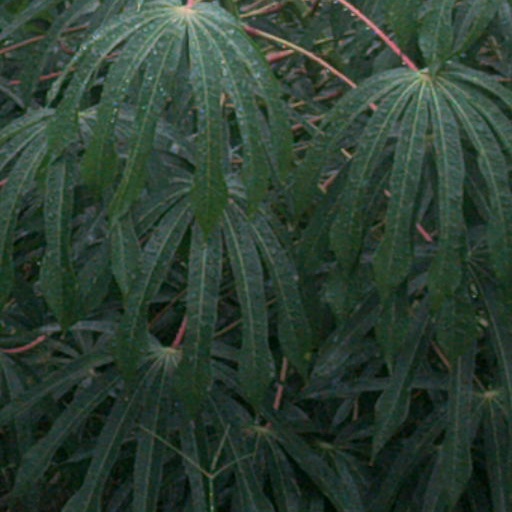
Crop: cassava